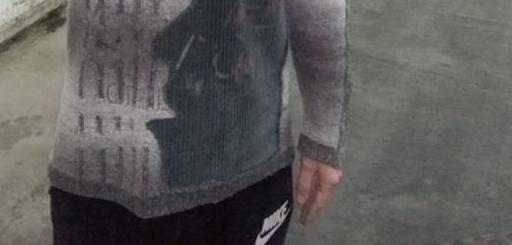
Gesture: no_gesture